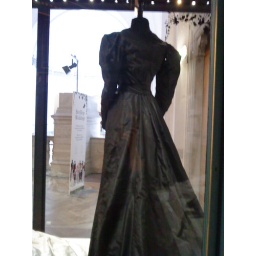
Beautiful black silk Victorian dress in glass case at the Nordic Museum in Stockholm, loved the back view...